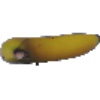
Label: Banana 1